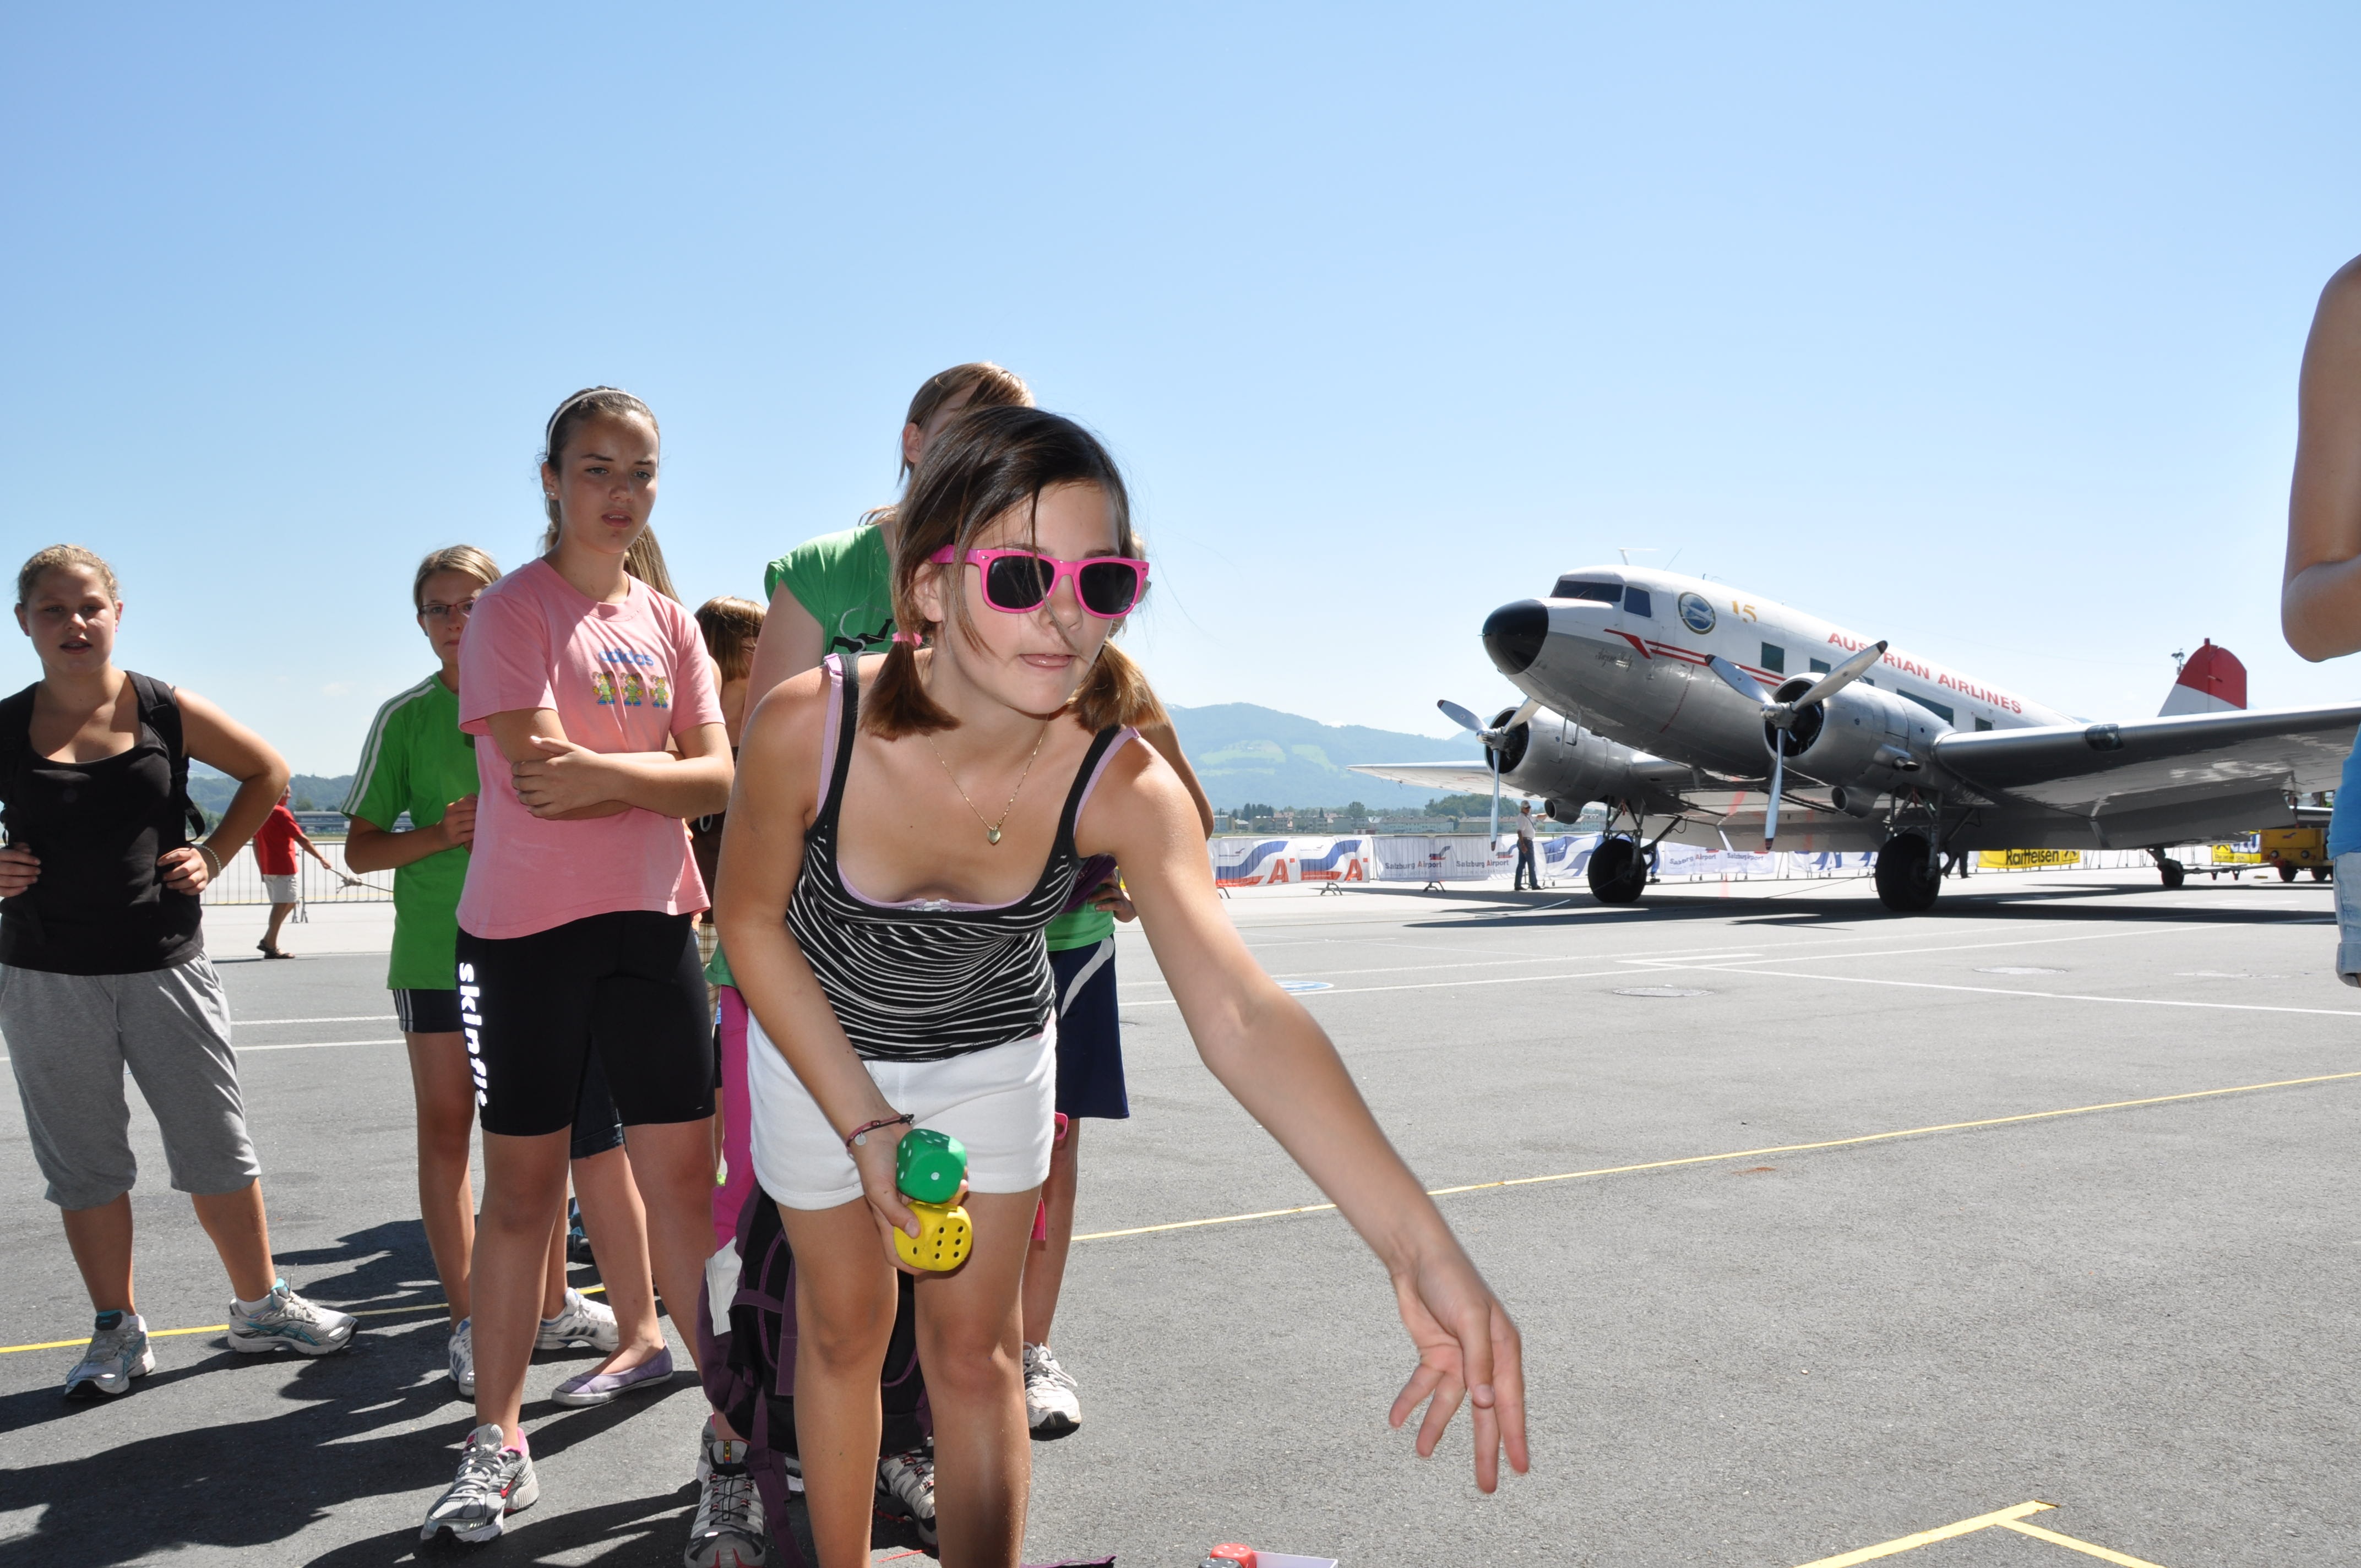
girl, play, airport, vehicle, sports, wait, cube, pastime, atmosphere of earth, endurance sports, funsport, sokieba